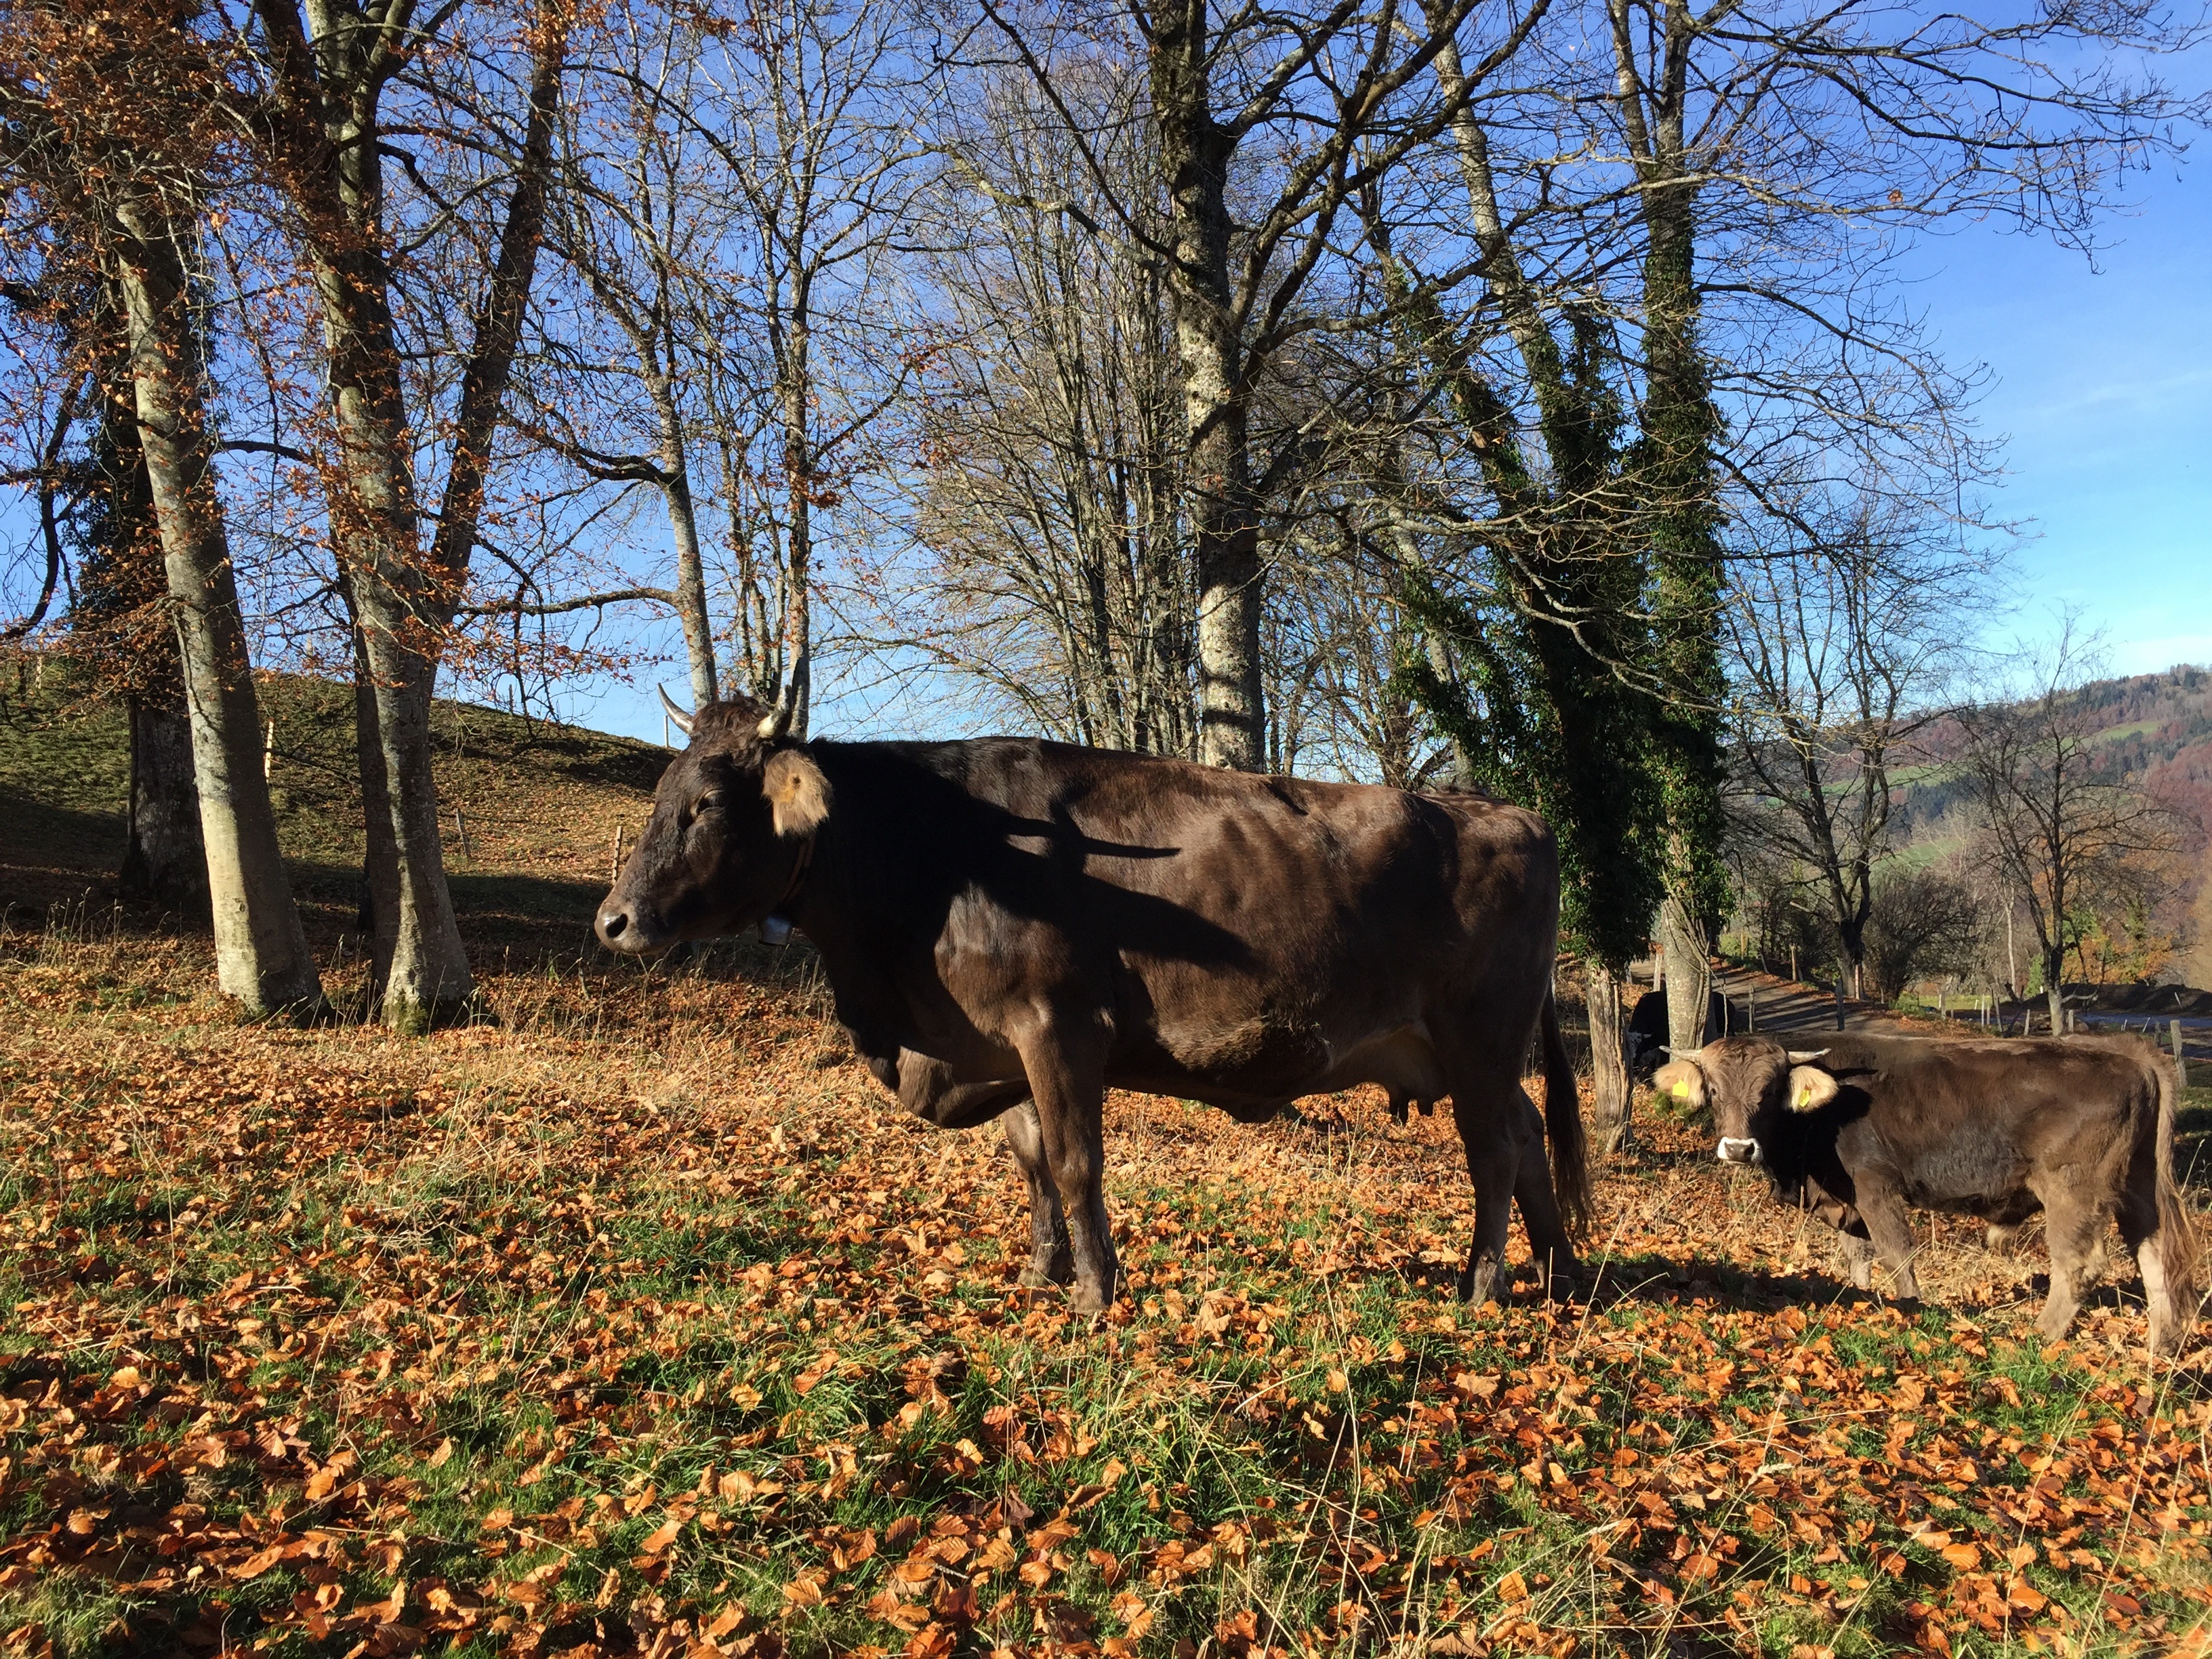
farm, meadow, cow, cattle, pasture, grazing, ranch, autumn, brown, mammal, calf, bull, rural area, pack animal, cattle like mammal